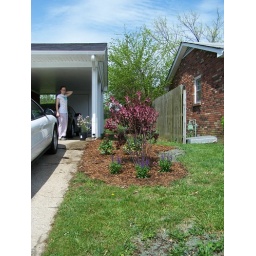
We cut down a old pine tree and put in this